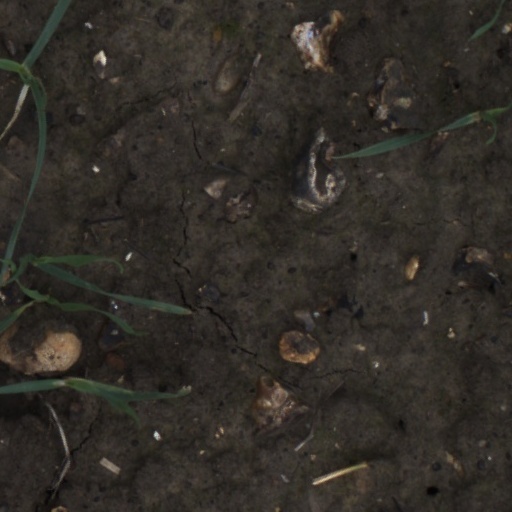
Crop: wheat